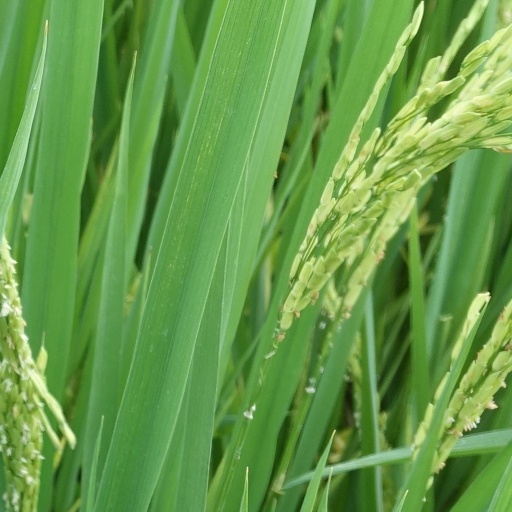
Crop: rice